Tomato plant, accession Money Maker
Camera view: vertical (180 deg); turntable rotation: 210 degrees
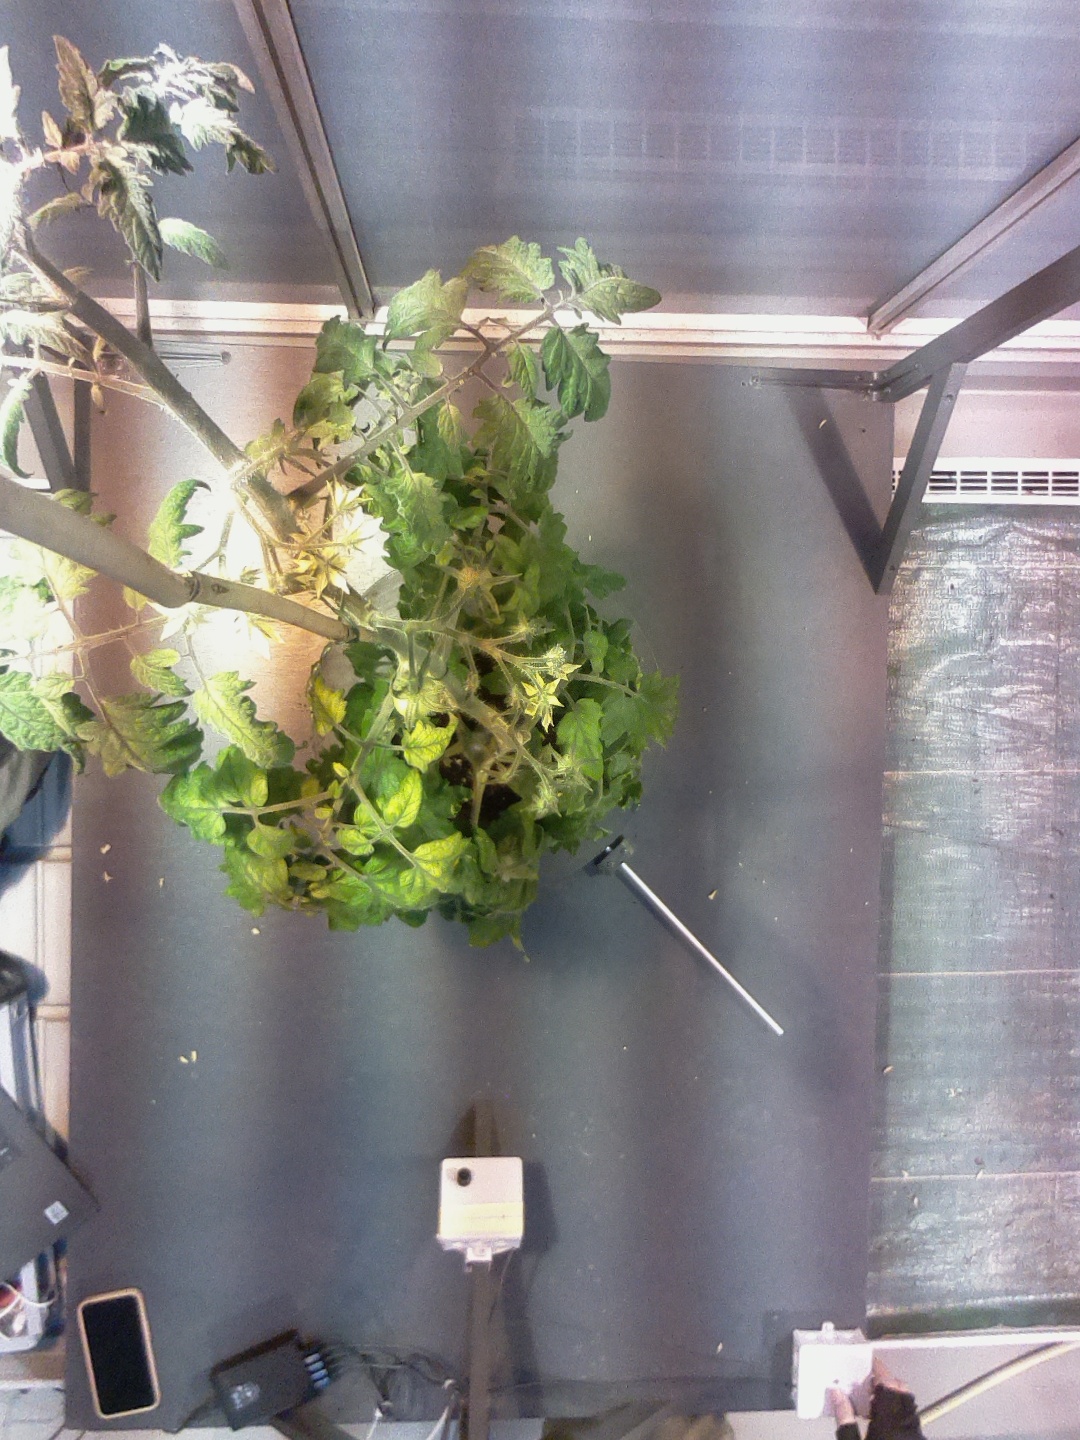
BBCH growth stage 71: 10%-20% of final fruit size